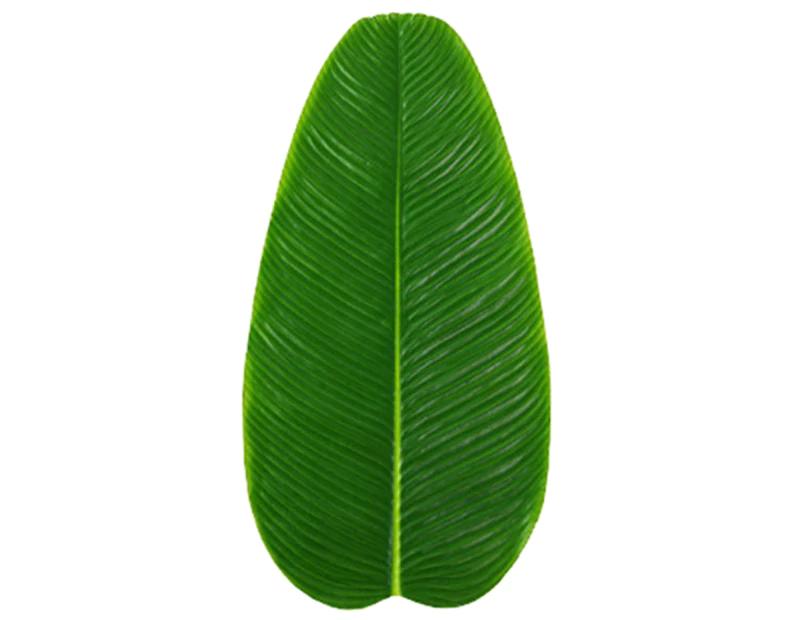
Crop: unknown
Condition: banana